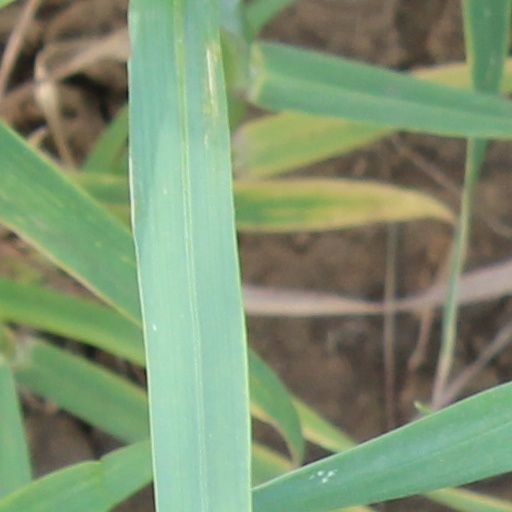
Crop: wheat